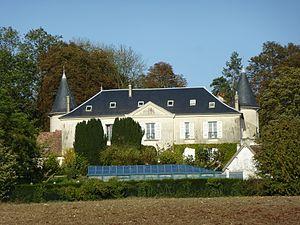
Château de Monthyon. (Seine-et-Marne, région Île-de-France).
Jean-Claude Brialy est un acteur, réalisateur, scénariste et écrivain français, né le 30 mars 1933 à Aumale, en Algérie, et mort le 30 mai 2007 à Monthyon.
Monthyon est une commune française située dans le département de Seine-et-Marne en région Île-de-France.